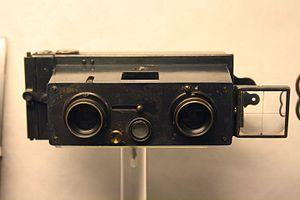
Appareil stéréoscopique Jules Richard 1890-1950 au Musée français de la photographie Bièvres (Essonne) en France.